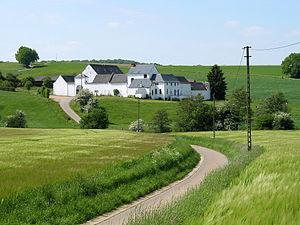
Mozet (Belgique), la ferme de Baseille.
Mozet est un village de la vallée du Samson dans la province de Namur, en Belgique. Administrativement il fait aujourd’hui partie de la commune de Gesves, en Région wallonne. C'était une commune à part entière avant la fusion des communes de 1977. Le village fut repris dans la liste des plus beaux villages de Wallonie.
Une ferme est, au sens propre, une exploitation agricole exploitée sous le régime d'une location de longue durée avec un loyer annuel fixe, ou fermage. Il s'agit d'un contrat de louage entre le propriétaire et le fermier qui porte sur un domaine comportant selon les cas des terres, des forêts, des étendues d'eau, des bâtiments d'exploitation et d'habitation, parfois avec le cheptel et le matériel d'exploitation, des droits de marque et d'appellation d'origine, des servitudes, etc.